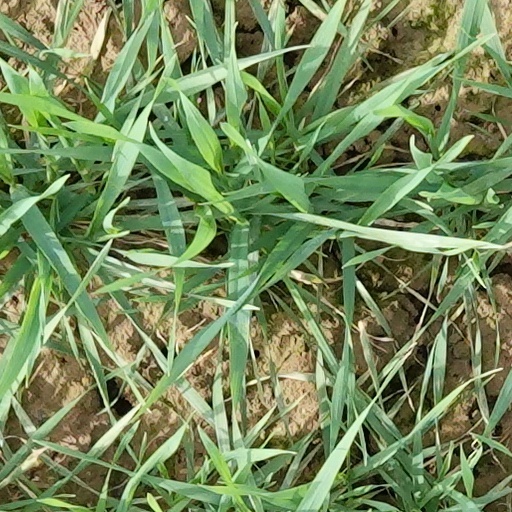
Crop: wheat